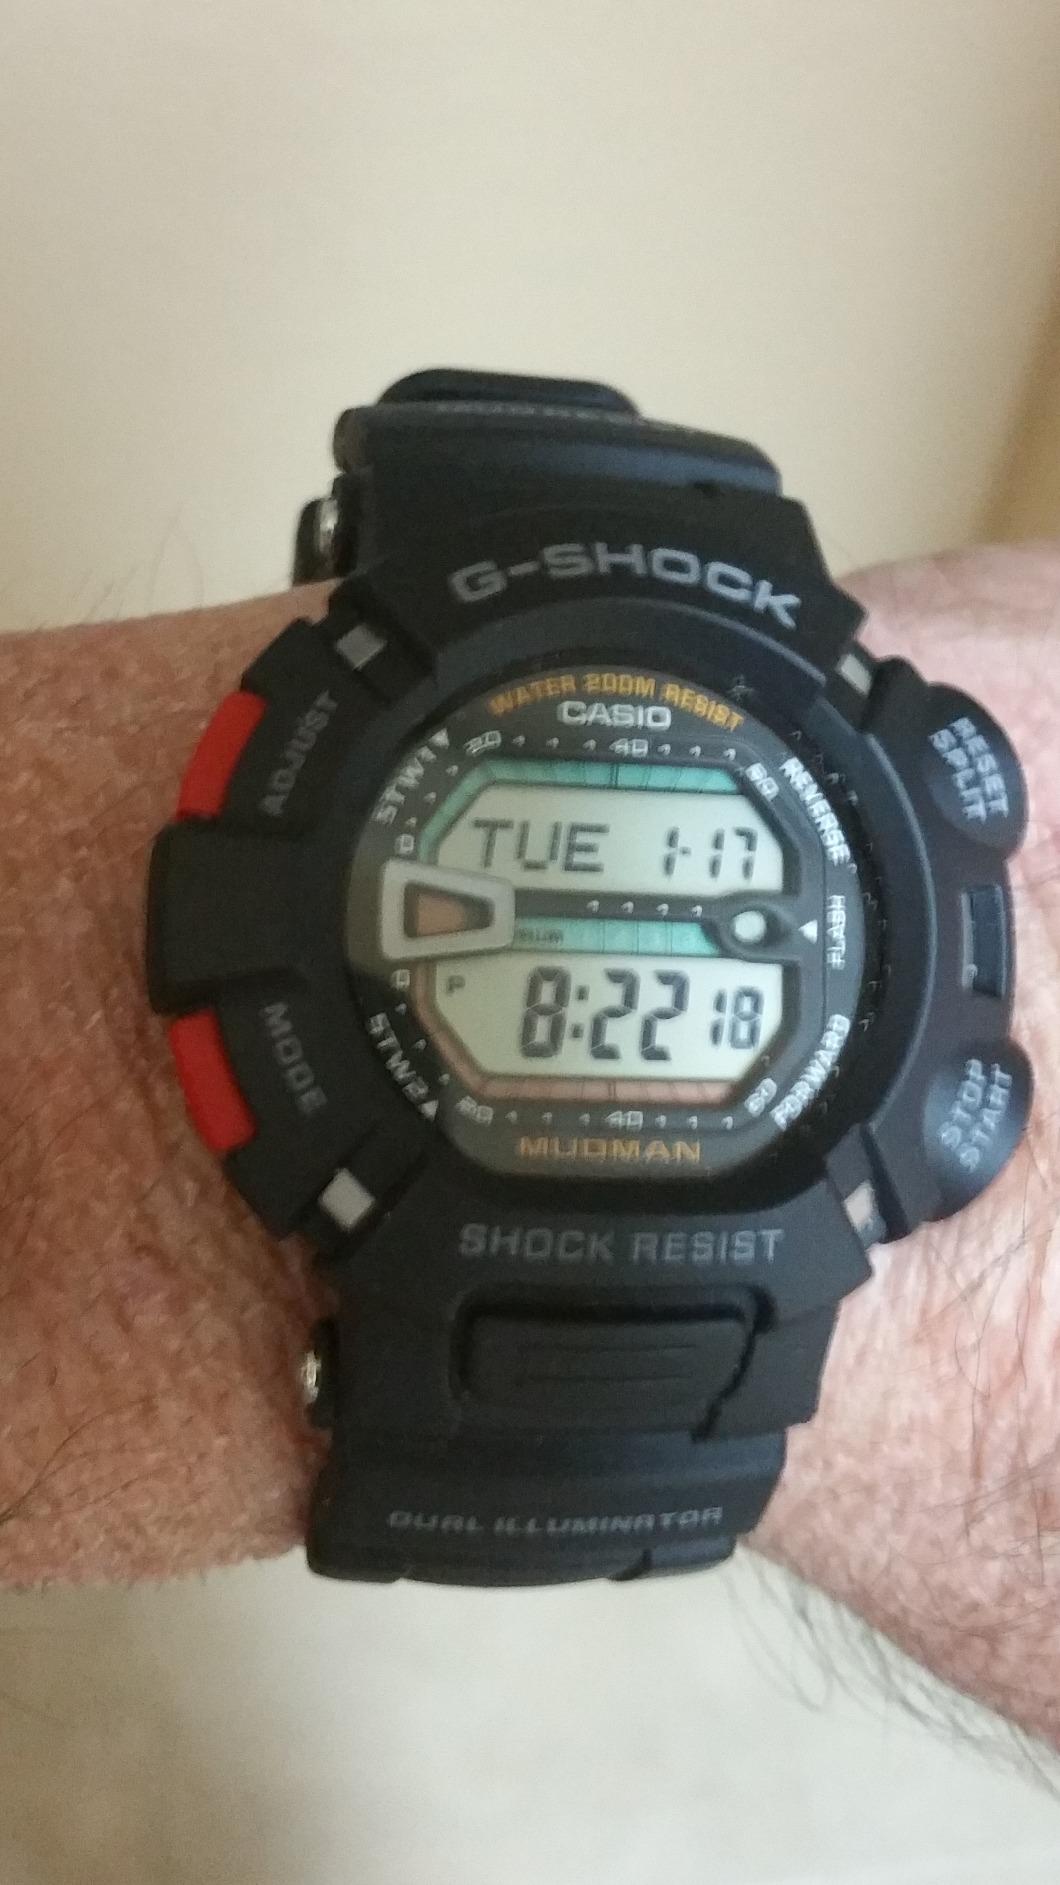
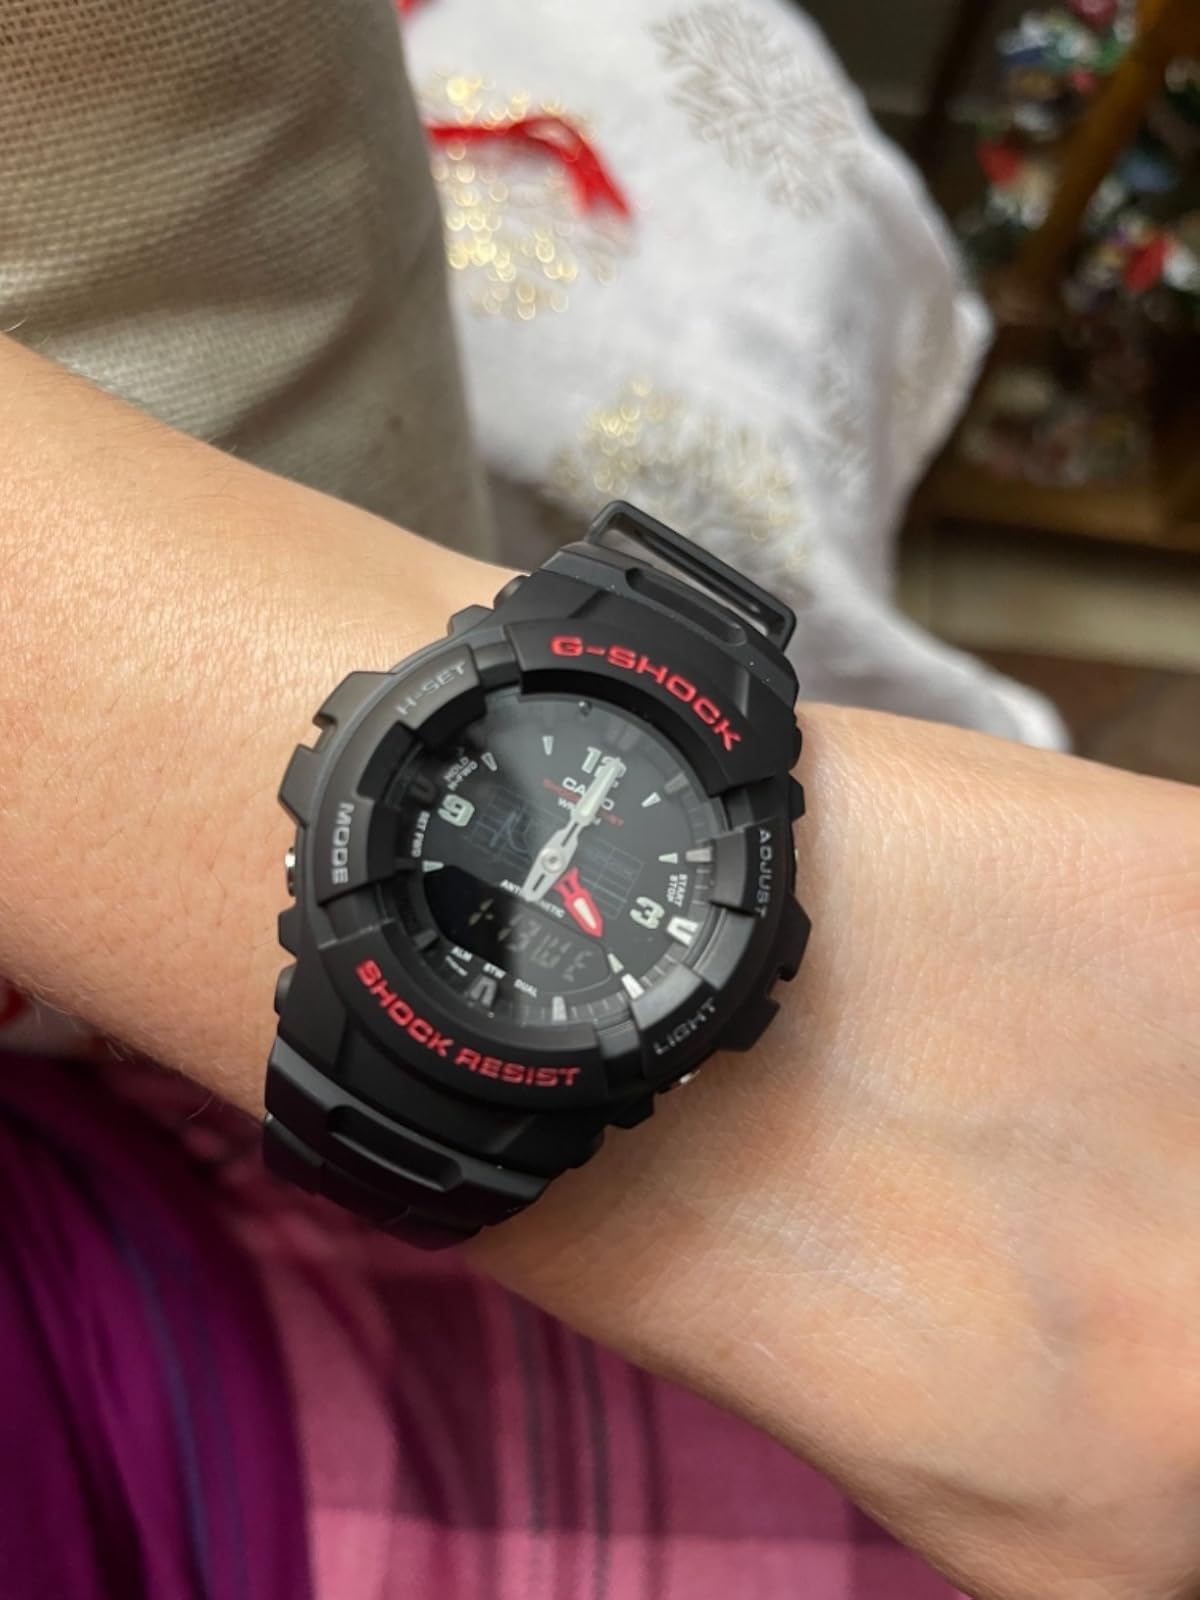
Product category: accessories_watch
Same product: no